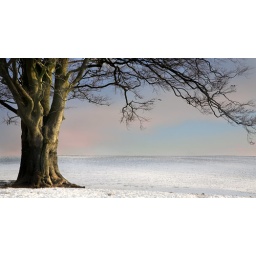
Seen in Explore.Close up of my favourite tree in a snowy field at Michaelstone-y-Fedw, Cardiff